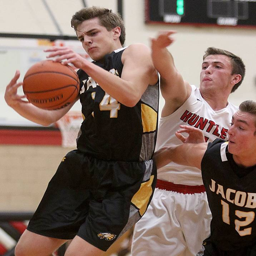
images at boys basketball game .